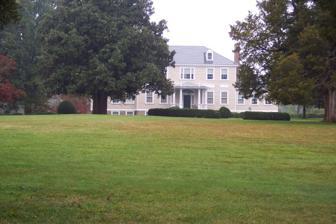
Building: Haw Branch
Country: United States of America
Year built: 1815
Historic plantation house located near Amelia Court House, Amelia County, Virginia For other uses, see Haw Branch (disambiguation) . United States historic place Haw Branch U.S. National Register of Historic Places Virginia Landmarks Register Haw Branch, September 2013 Show map of Virginia Show map of the United States Location Off SR 667, north of Amelia Court House, Virginia Coordinates 37°24′39″N 78°01′13″W / 37.4107°N 78.0203°W / 37.4107; -78.0203 Area 98 acres (40 ha) Built c. 1748 ( 1748 ) , c. 1815 Architectural style Federal NRHP reference No. 73001992 VLR No. 004-0002 Significant dates Added to NRHP April 2, 1973 Designated VLR October 17, 1972 Haw Branch is a historic plantation house located near Amelia Court House , Amelia County, Virginia . The earliest section of the house dates to 1748. It was enlarged and expanded after the Revolutionary War . The house consists of a five-bay central block with hipped roof and exterior end chimneys, flanked by symmetrical three-bay wings with hipped roofs. It was restored in 1965. The house features finely detailed Federal -style interiors added about 1815. Also on the property are a contributing residence, a rectangular building with a massive central chimney housing the kitchen and weaving room, and a smokehouse on the eastern end of the row of dependencies. It was added to the National Register of Historic Places in 1973. References